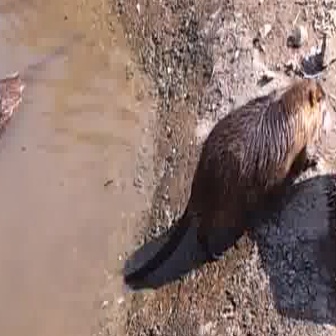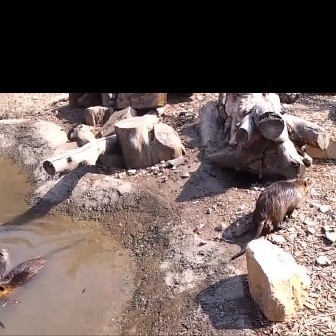
  Please identify the target specified by the bounding box [123,75,330,282] in the first image and locate it in the second image. Return the coordinates in [x_min,y_min,x_max,y_max] format.
Answer: [229,176,313,261]